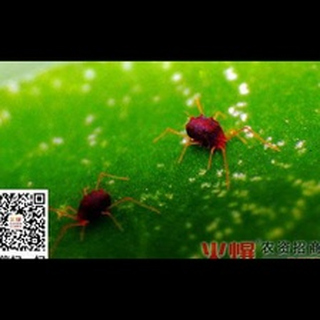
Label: wheat_mite